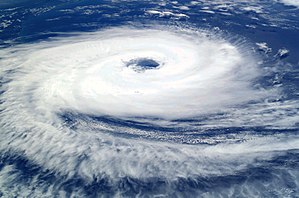
Orkan / Typer af "storme"
Cyklonen Catrina den 26. marts 2004
En orkan er oftest en kraftig tropisk storm med middelvindhastigheder over 32,6 m/s. Det svarer til vindstyrke 12 på Beaufort-skalaen. Tropiske orkaner optræder normalt ikke i Danmark. Almindelige lavtryk, som vi kender dem, kan imidlertid også indeholde vindstød af orkanstyrke. De seneste gange, sådanne lavtryk ramte Danmark, var den 3. december 1999, kendt som Decemberorkanen, den 8. januar 2005, samt stormen Allan den 28. oktober 2013 og stormen Bodil den 5. december 2013. Tropiske orkaner inddeles efter styrke på en skala fra 1 til 5 efter Saffir-Simpson-skalaen.